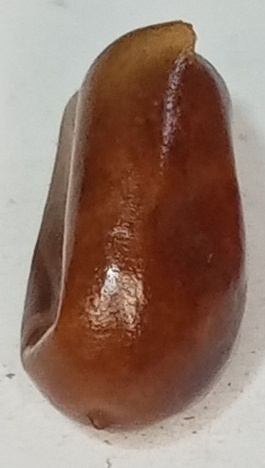
Variety: fasli-toto
Size: small
Grade: grade-1